2006 UEFA Cup final

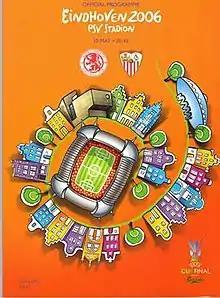
Match programme cover

The 2006 UEFA Cup Final was a football match that took place at Philips Stadion in Eindhoven, Netherlands on 10 May 2006 as the culmination of the 2005–06 UEFA Cup. The match was contested by Middlesbrough of England and Sevilla of Spain. Both sides were making their first appearance in a European final; it was Middlesbrough's second season of European competition, while Sevilla had more previous experience in both the UEFA Cup and the European Cup. Both sides had qualified for the competition based on their domestic league positions the previous season, and entered in the first round. To reach the final, they subsequently had to progress through the group stage and knockout rounds to reach the final. Middlesbrough eliminated VfB Stuttgart, Roma, Basel and Steaua București in the knockout stages, while Sevilla beat Lokomotiv Moscow, Lille, Zenit Saint Petersburg and Schalke 04.